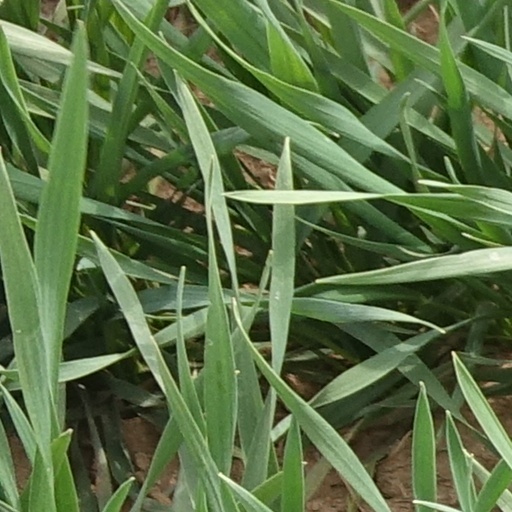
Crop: wheat